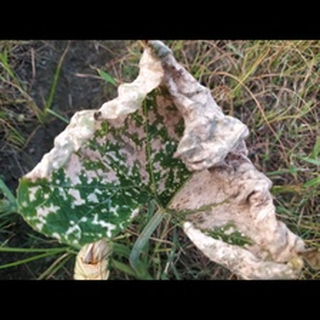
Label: pumpkin_powdery_mildew